West Chatham Bungalow Historic District

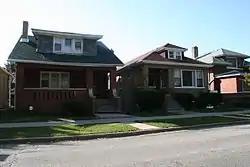

The West Chatham Bungalow Historic District is a residential historic district in the Chatham neighborhood of Chicago, Illinois. The district includes 283 Chicago bungalows built between 1913 and 1930 along with a smaller number of other residential buildings. As Chicago grew in the early 20th century and homeownership became more accessible, the bungalow arose as a popular and affordable house design, and tens of thousands of them were built in the city. Chatham, an outlying neighborhood on the city's South Side, benefited from this housing boom, as its transit connections made the area an attractive choice for new housing. The West Chatham bungalows are all brick and feature similar designs, giving the neighborhood a uniform appearance; however, decorative features such as patterned brickwork provide diversity among the homes.